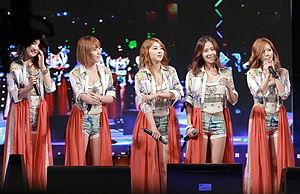
4Minute était un girl group sud-coréen composé de 5 membres, créé et produit par Cube Entertainment, une filiale de JYP Entertainment dirigée par la sœur de Park Jin Young.